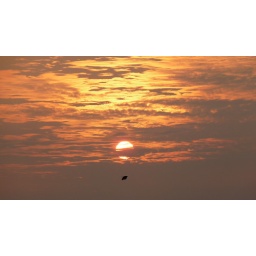
There's a bird flying below the sun.